John da Silva Antao

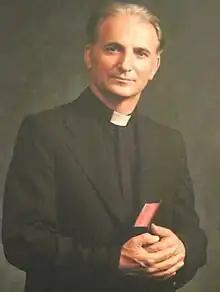

John da Silva Antão (born March 1933 in Salreu, Estarreja, Portugal) is a priest in the Archdiocese of Newark, and a religious leader of the Portuguese-American community in New Jersey and a community leader in Elizabeth, NJ.